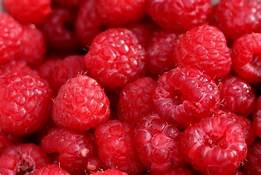
Label: raspberry